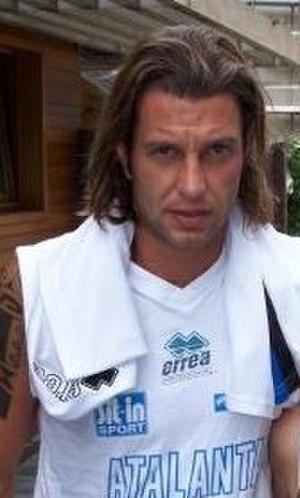
Cristiano Doni est un footballeur italien né le 1ᵉʳ avril 1973 à Rome en Italie. Il a notamment participé à la Coupe du monde 2002 avec l'équipe d'Italie.